Carl Theodor Sørensen

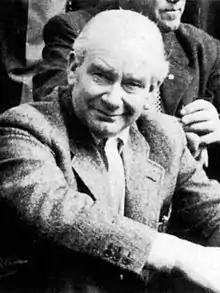
Carl Theodor Sørensen in 1949

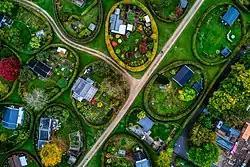
, Nærum, Denmark

Søren Carl Theodor Marius Sørensen (24 July 1893 in Altona, Hamburg, Germany – 12 September 1979 in Copenhagen, Denmark) was a Danish landscape architect who is considered to be one of the greatest landscape architects of the 20th century. A contemporary of Thomas Church, Geoffrey Jellicoe and Luis Barragán he was a leading figure in the first generation of Modernists in landscape design. He is best known for designing the first Adventure playground (in partnership with Hans Dragehjelm) in Emdrup, Copenhagen.